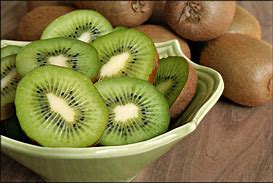
Label: Kiwi